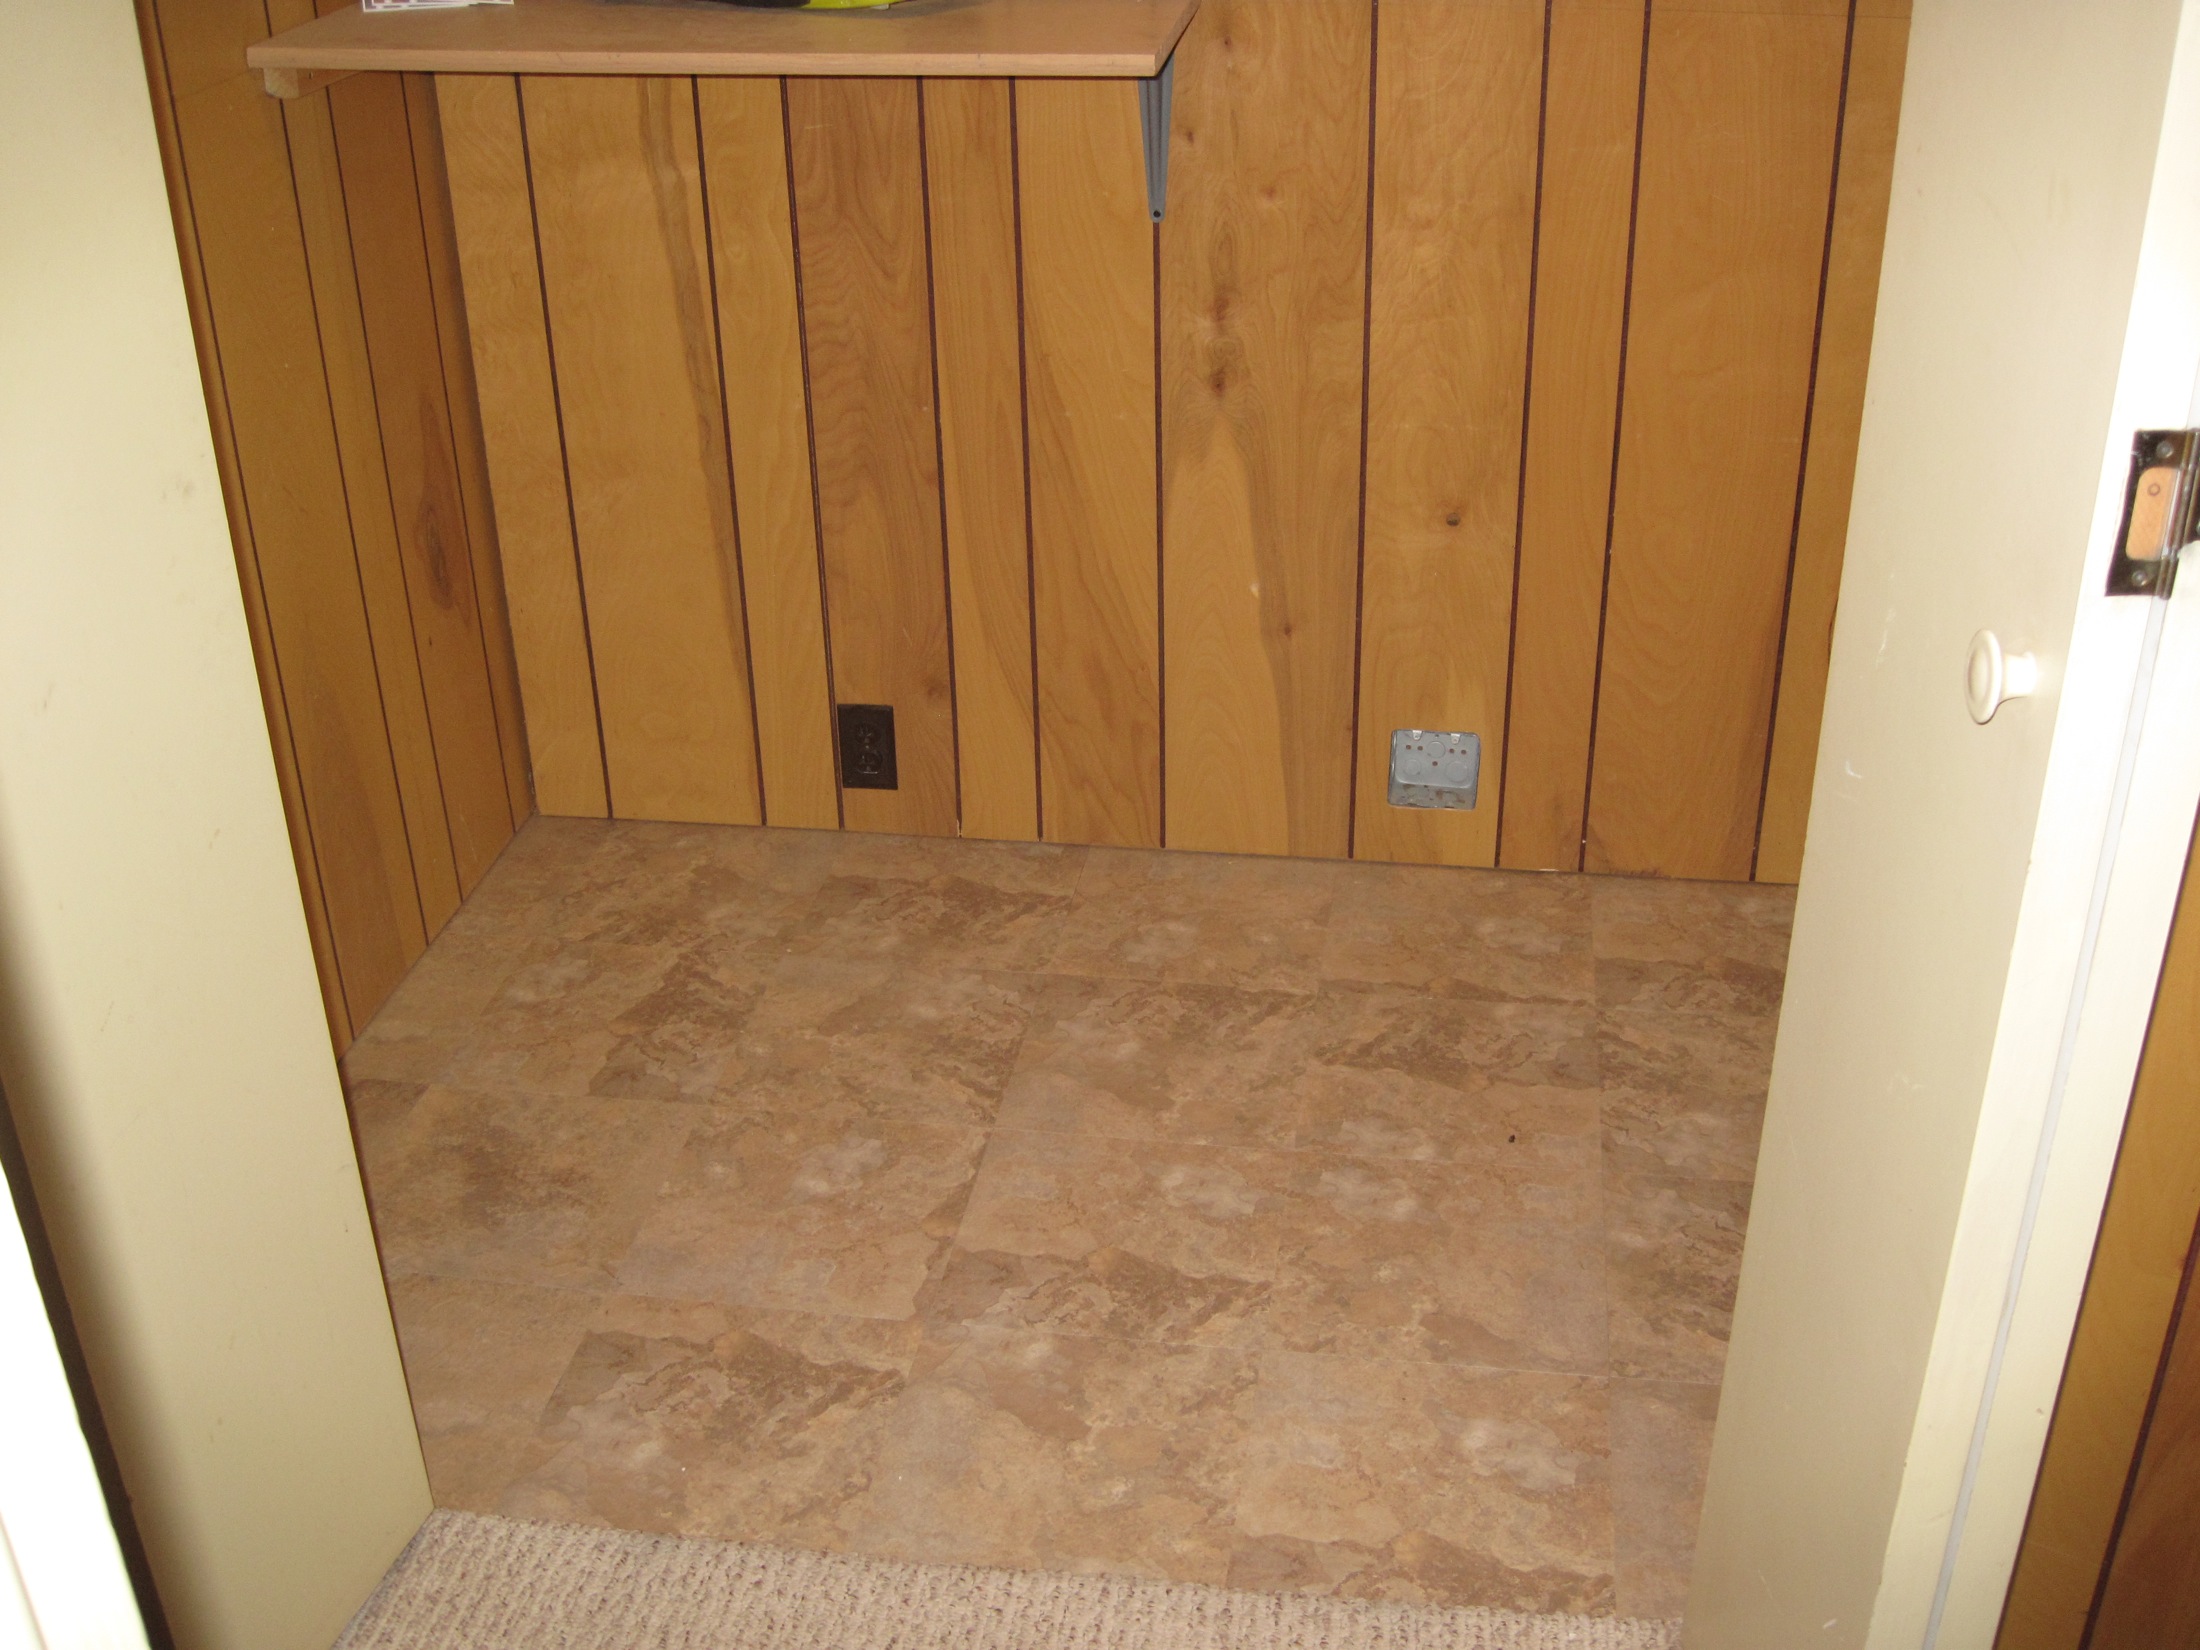
floor, home, cottage, property, room, hardwood, real estate, flooring, wood flooring, laminate flooring